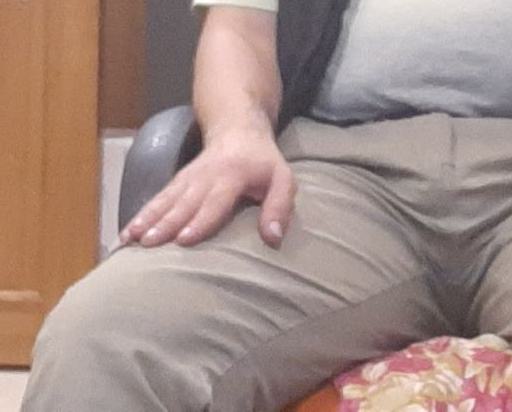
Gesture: no_gesture